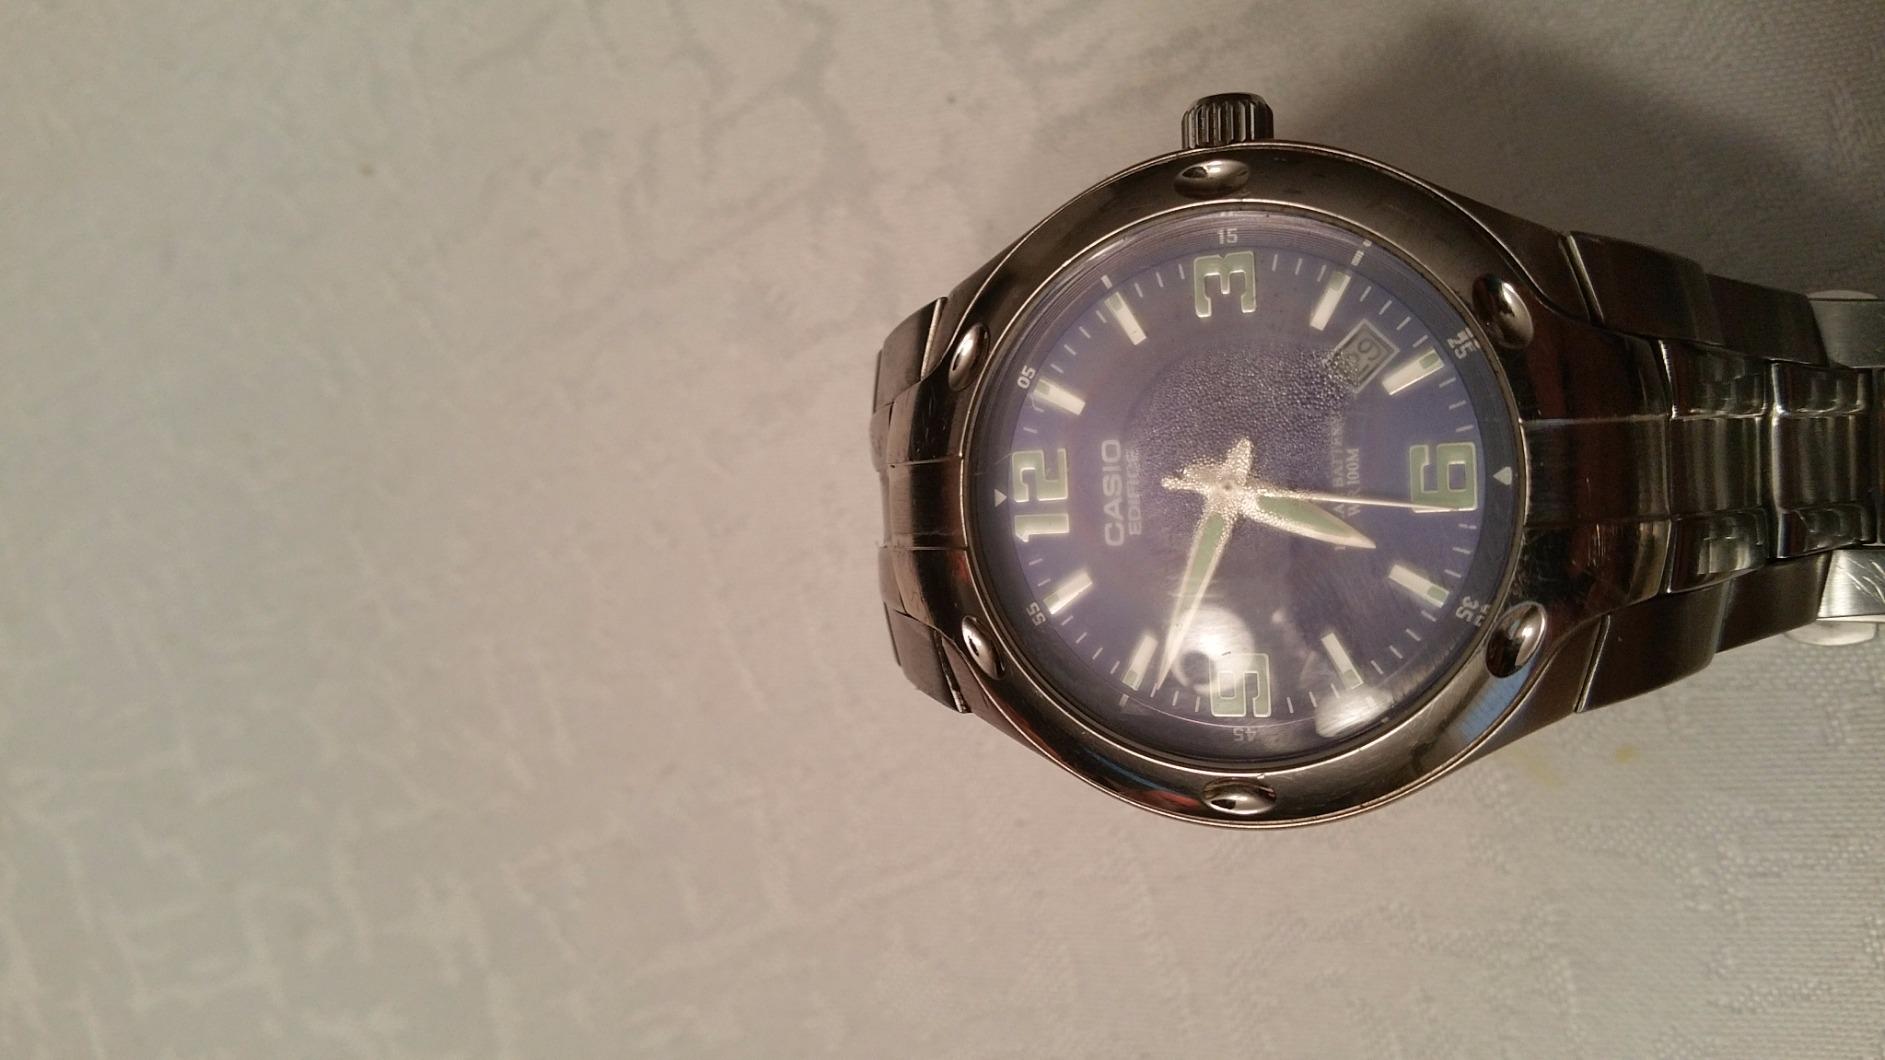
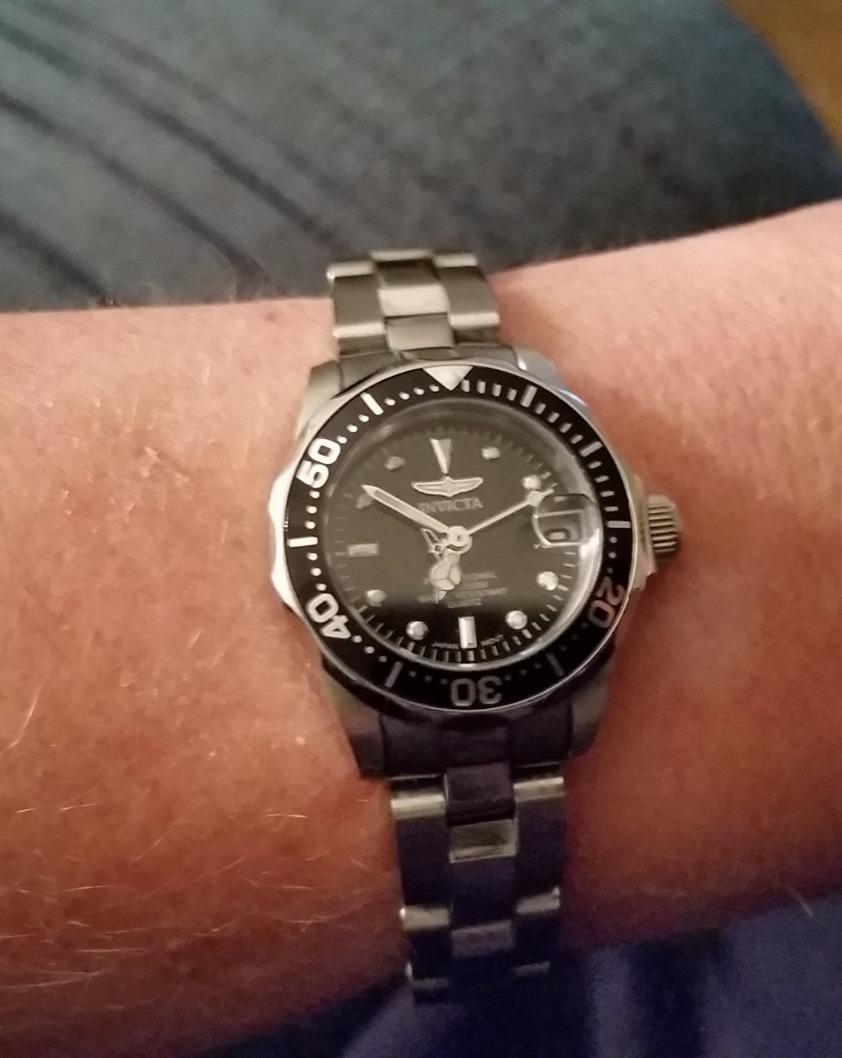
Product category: accessories_watch
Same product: no